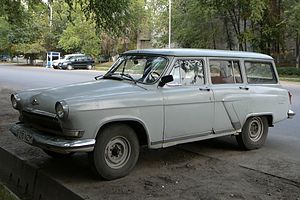
Volga (bilmærke)
GAZ 22 Volga
Volga var et frem til 2010 produceret russisk, tidligere sovjetisk, bilmærke. Det blev grundlagt i 1956 og fremstillet af GAZ.